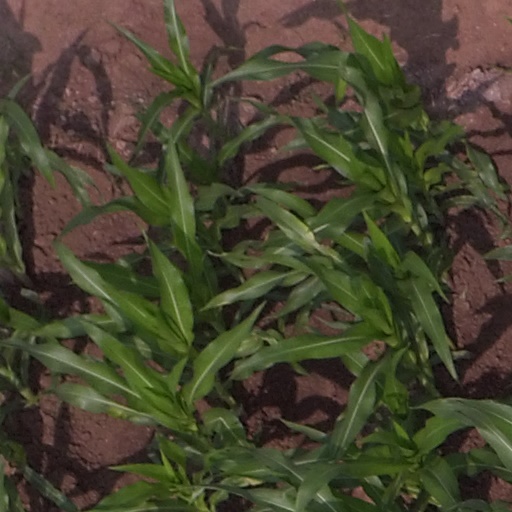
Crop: maize; corn